Palazzo dei Convertendi

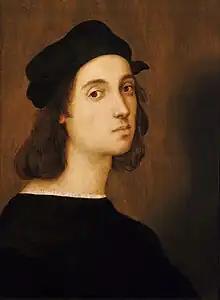
Raphael purchased Palazzo Caprini in 1517, spending the last three years of his life there

The palace is located in the rione Borgo of Rome along the north side of Via della Conciliazione. The palazzo's principal facade faces south. The east facade faces Via dell'erba, which separates it from Palazzo Torlonia, another Renaissance building. To the west lies Palazzo Rusticucci-Accoramboni, another Renaissance building demolished and reconstructed in the 1940.